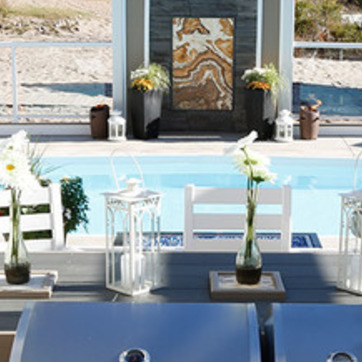
Material: water